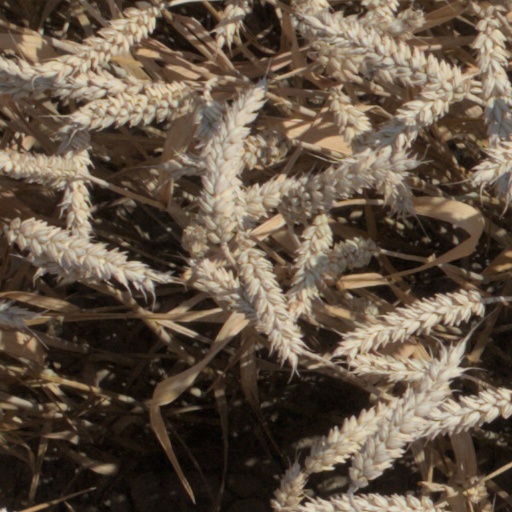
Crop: wheat